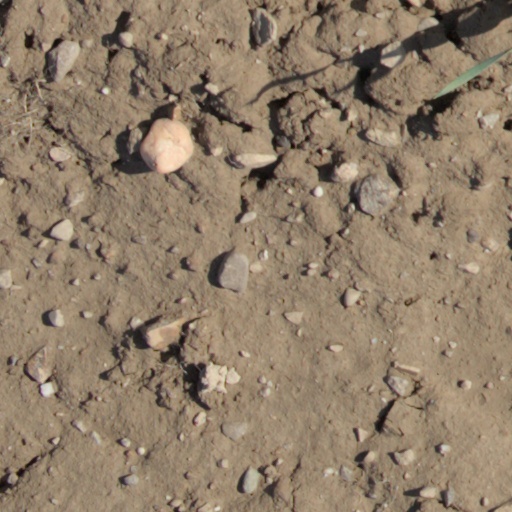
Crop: wheat